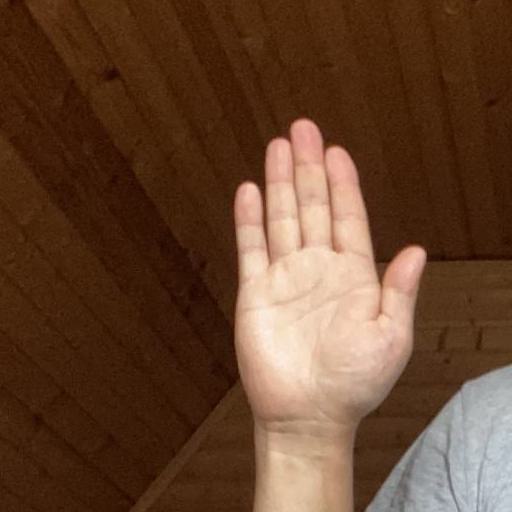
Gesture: stop